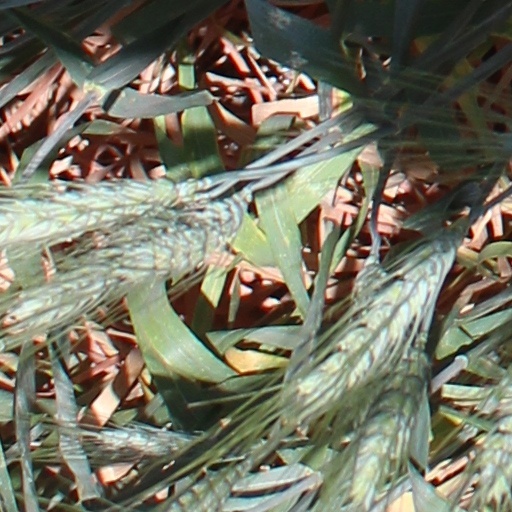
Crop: wheat